Supreme Electoral Court (El Salvador)

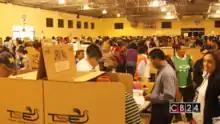
Voters in El Salvador voting at a polling station in 2019

In 2019, Dora Esmeralda Martínez de Barahona, was chosen as the first woman President of the Court, after being proposed by the Grand Alliance for National Unity.